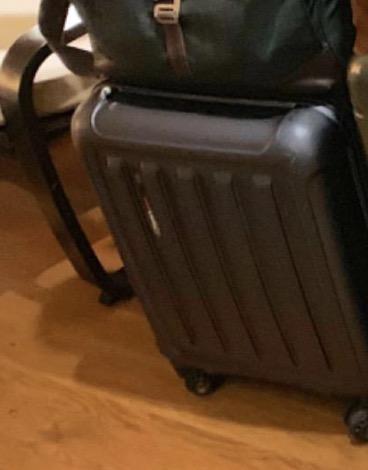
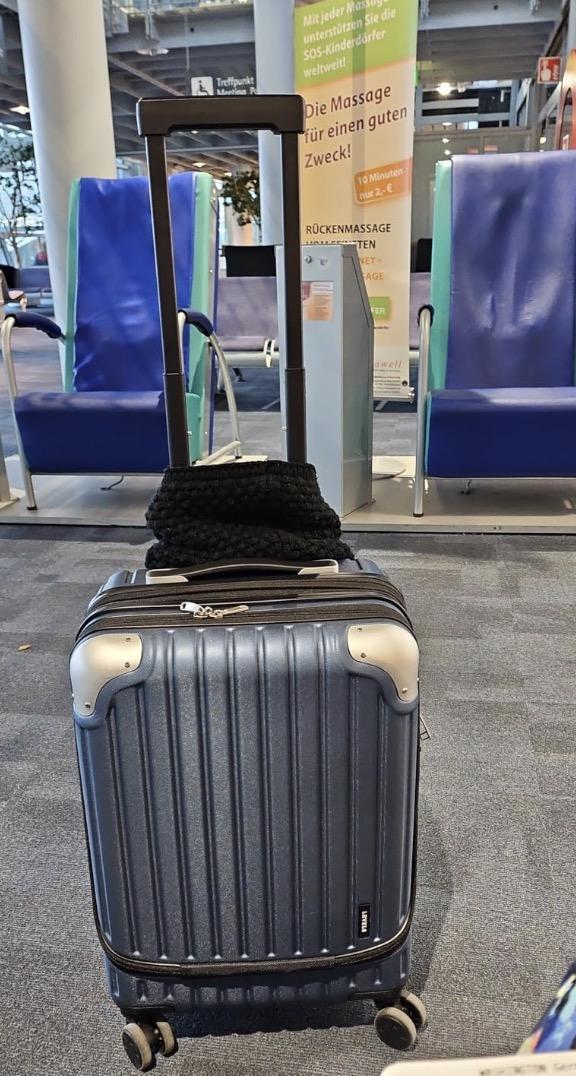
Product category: items_tea
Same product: no